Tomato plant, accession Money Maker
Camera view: tilt-top (135 deg); turntable rotation: 30 degrees
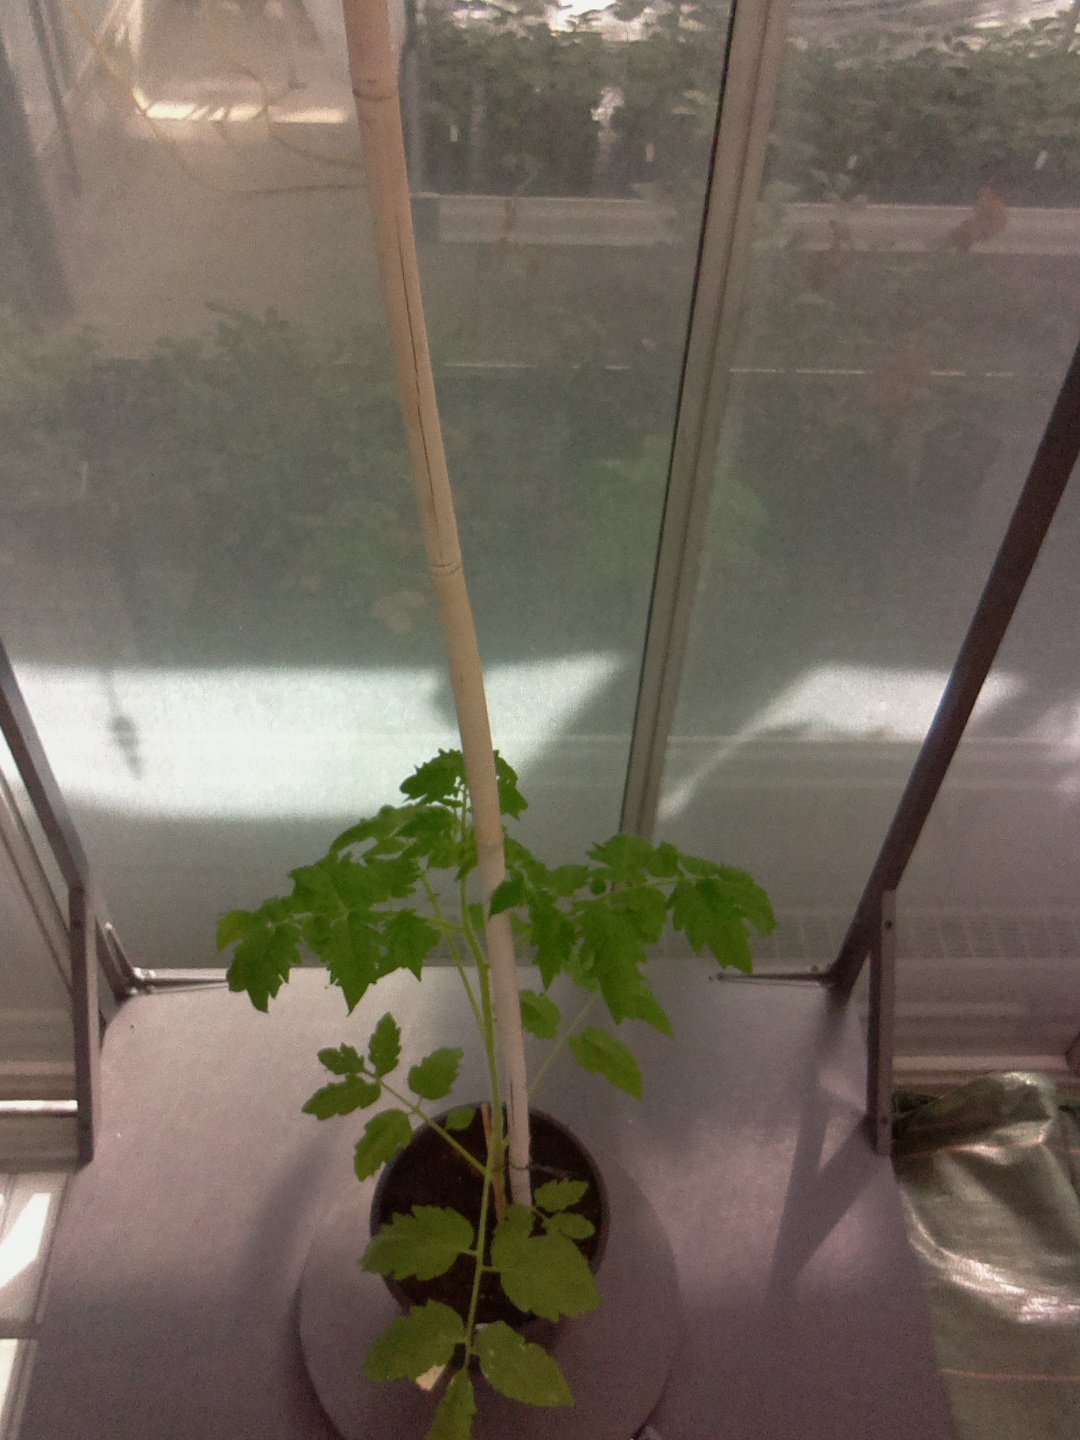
BBCH growth stage 14: 8 of true leaves visible